Harold Gilman

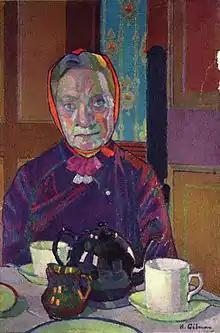
"Mrs Mounter at the Breakfast Table", 1917

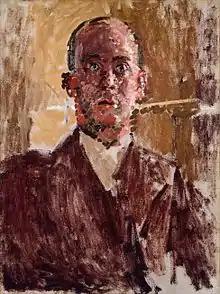
Harold Gilman painted by Walter Sickert, 1912.

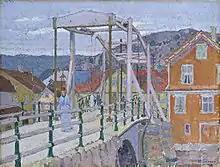
"Canal Bridge, Flekkefjord", c. 1913

At this time Gilman met the American painter Grace Cornelia Canedy; they had both been copying Velázquez in the Museo del Prado in Madrid. They married on 7 February 1903 in the garden of the United States consulate in Toledo, Spain. The couple settled in London (apart from a visit to her family in Chicago, when Gilman ducked pressure to join the Canedy family business). They had five children, of whom three survived, Elizabeth (born 19 January 1904, in London), Hannah (born 4 February 1905, in Chicago), and David Canedy (born 20 September 1908, at Letchworth Garden City in Hertfordshire). The family address at this time was 15 Westholm Green, Letchworth. Grace Gilman left him in 1909, taking her three children to Chicago. The couple were later divorced.